Halsa Church

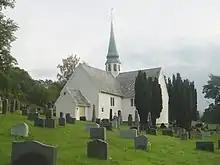
View of the church

Halsa Church is a parish church of the Church of Norway in Heim Municipality in Trøndelag county, Norway. It is located in the village of Halsanaustan. The church is accessible from European route E39 via County Road 350. It is one of two churches in the Halsa parish which is part of the Orkdal prosti (deanery) in the Diocese of Nidaros. The white, wooden church was built in a cruciform style in 1724 using plans drawn up by an unknown architect. The church seats about 330 people.